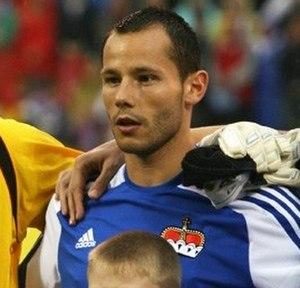
Ronny Büchel est un footballeur liechtensteinois né le 19 mars 1982 à Vaduz. Il a remporter 3 fois le titre de meilleur joueur du Linchtenstein